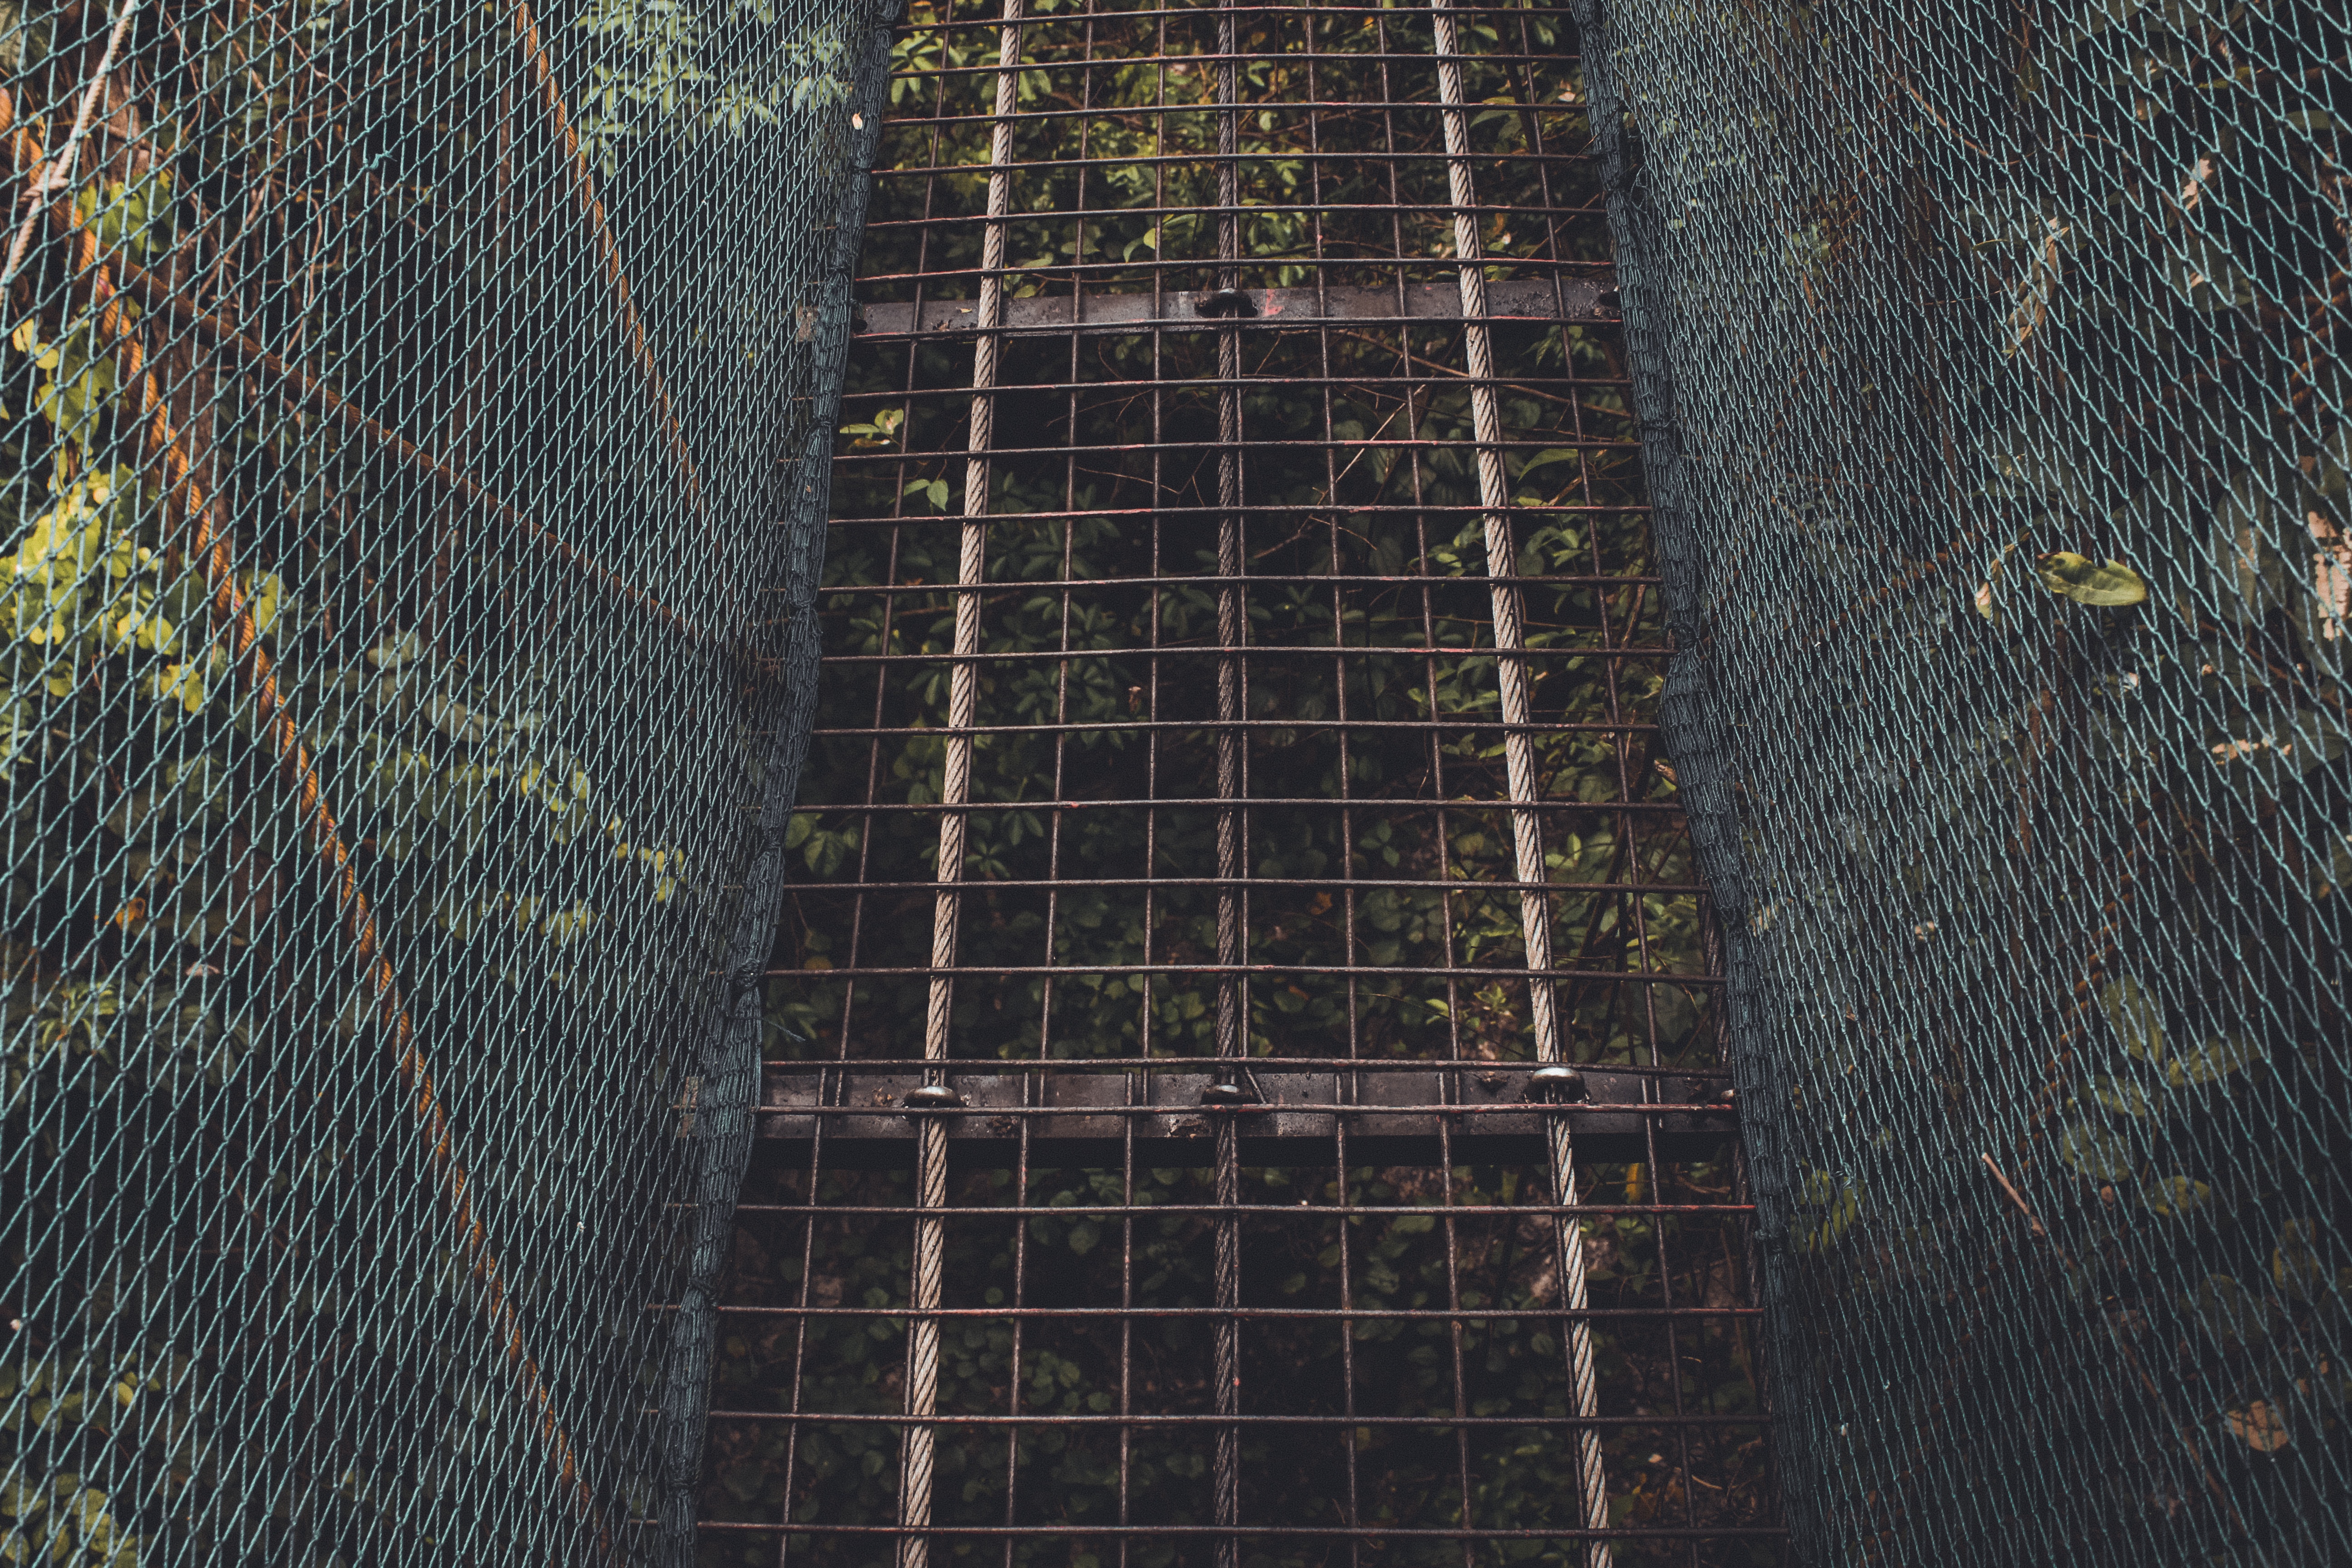
net, chain link fencing, textile, architecture, wildlife, mesh, composite material, metal